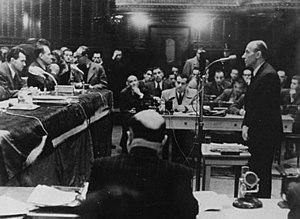
Béla Imrédy d'Ómoravicza, né le 29 décembre 1891 à Budapest et fusillé le 28 février 1946 à Budapest, est un homme politique et Premier ministre du royaume de Hongrie de 1938 à 1939.